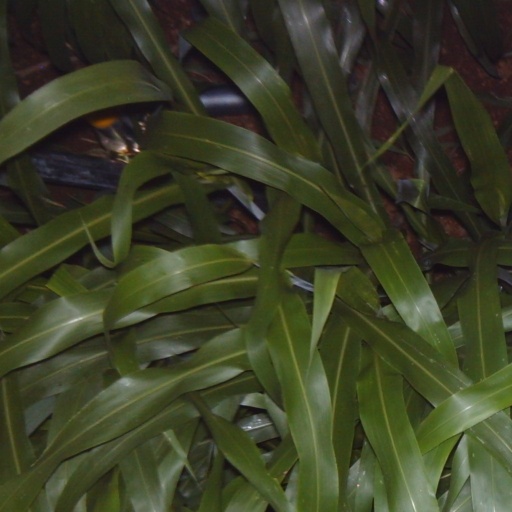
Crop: sorghum